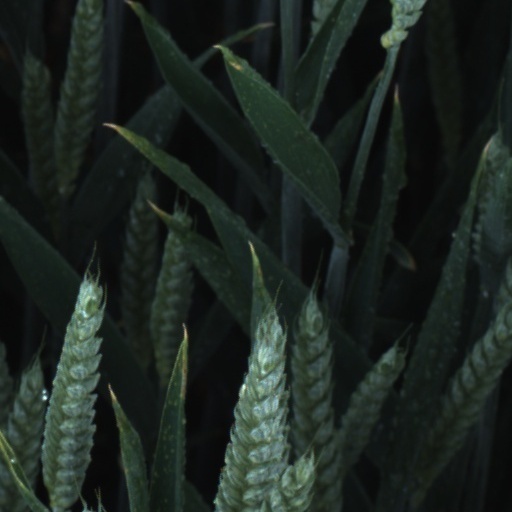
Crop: wheat